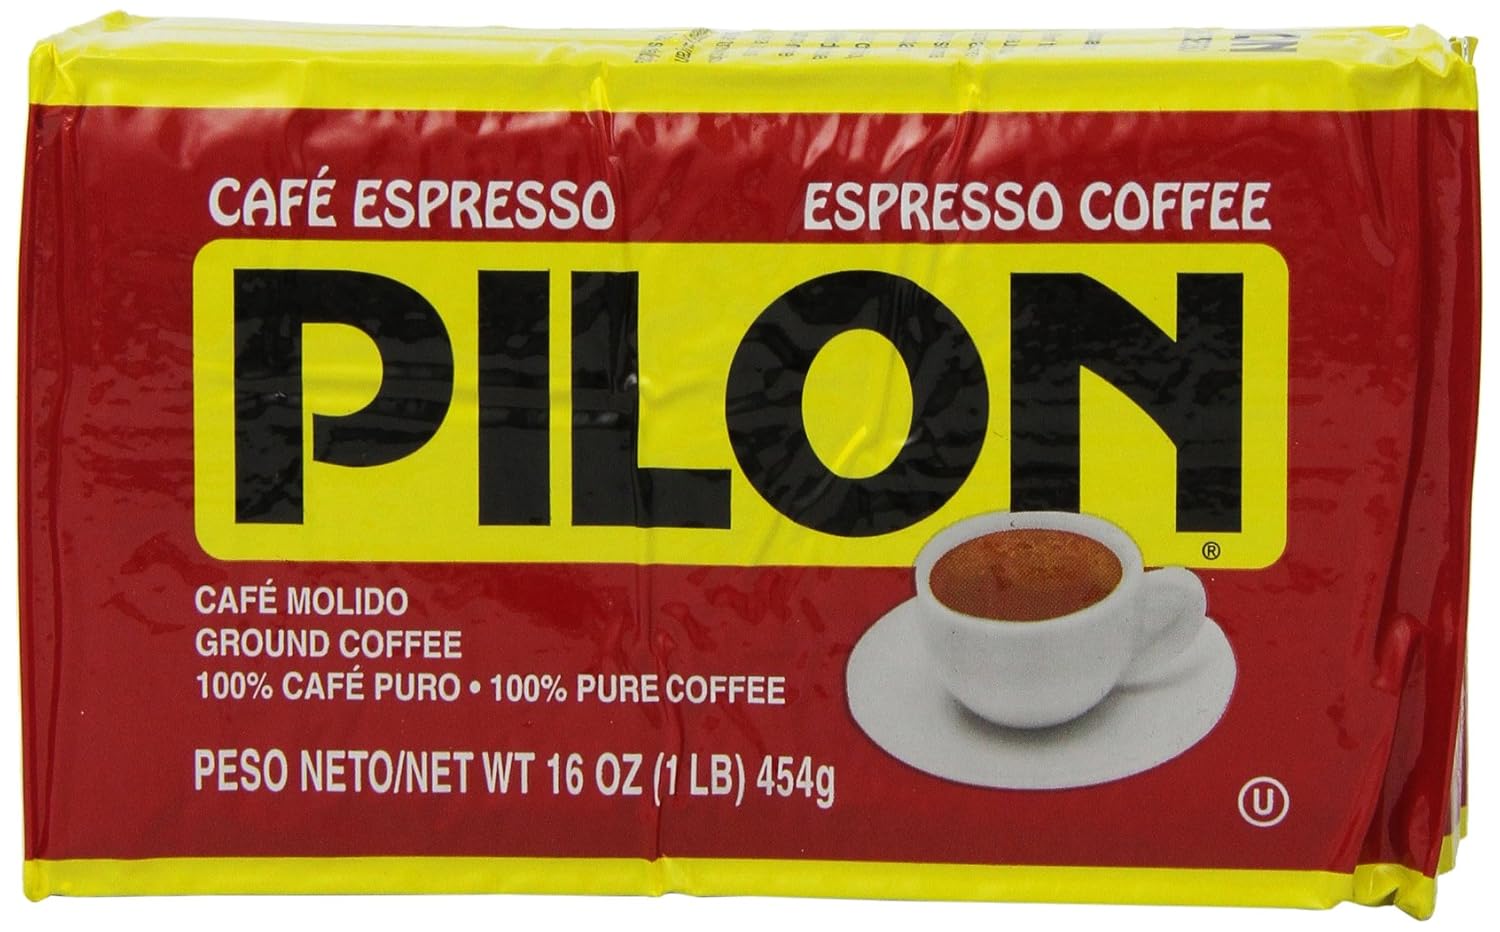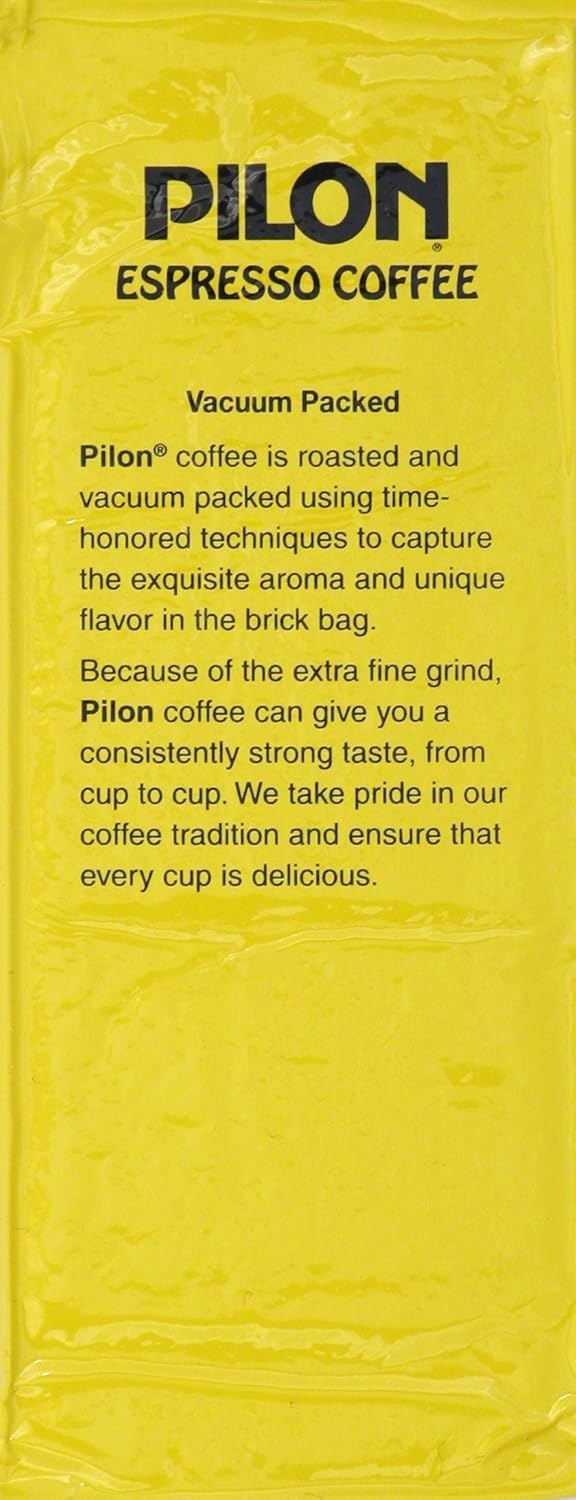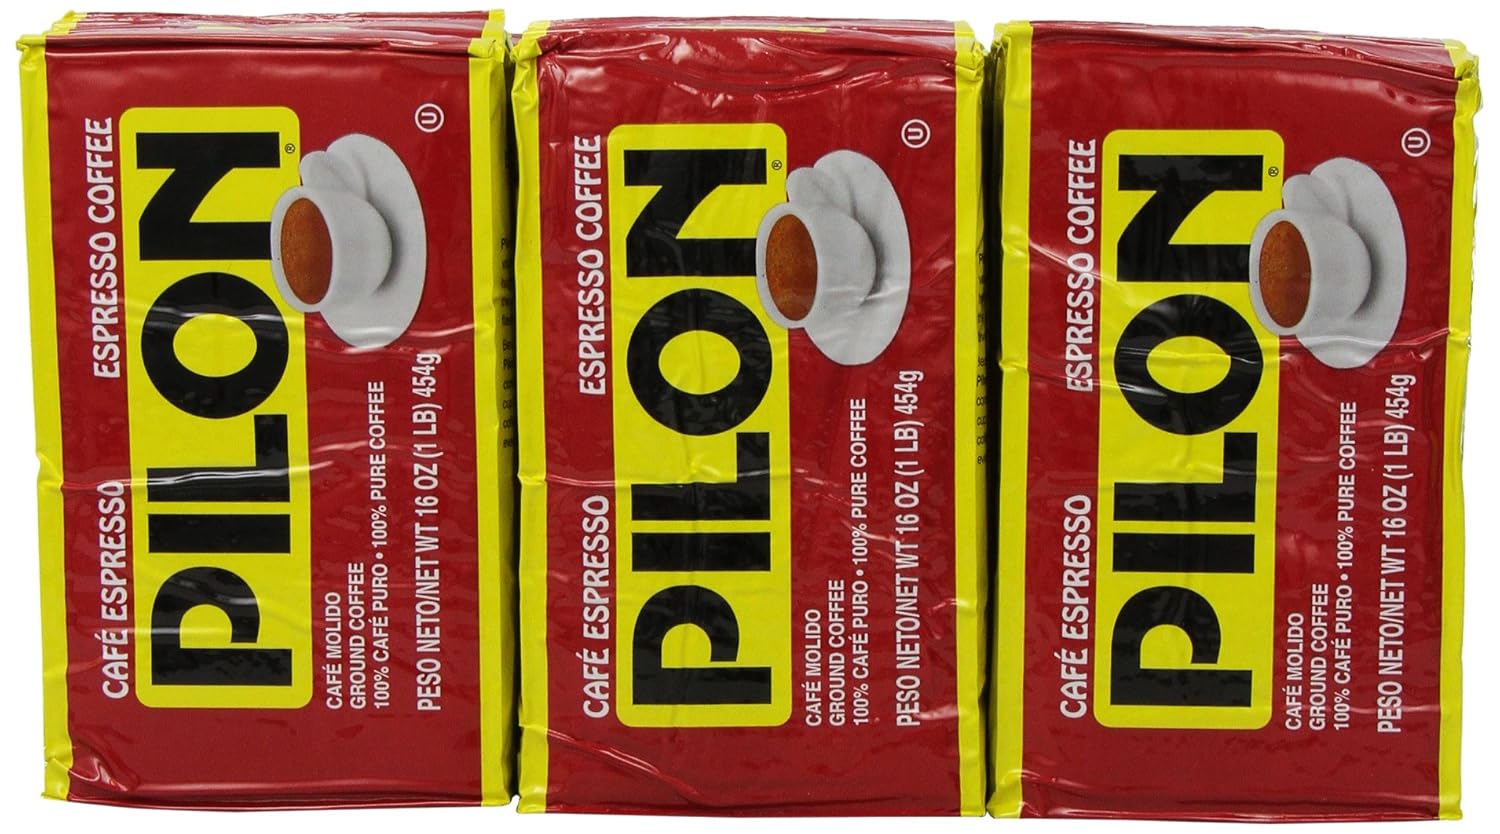
Pilon Espresso Coffee, 16 Ounce (Pack of 12)
Category: Grocery
Many dark roasted coffee enthusiasts agree that Cafe Pilon's flavorful layers and aromatic scent place it among the best coffees you can buy. These 24 vacuum packed bricks are filled with this fine 100 Arabica, Cuban blend, which can be easily brewed for coffee, espresso, cappuccinos, and more. It is already ground for your convenience, and is especially designed for espresso.
Features: Ground Coffee | 100 Pure Coffee | Dark Roast | Dark Roast | 453,6 grams